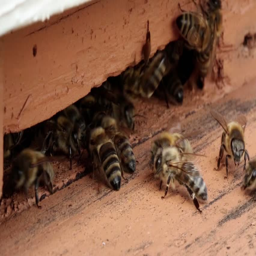
swarm of bees near a beehive